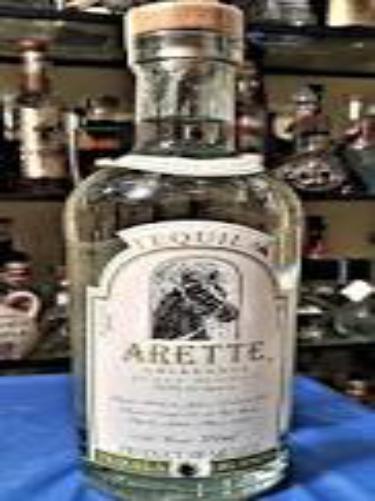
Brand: Arette
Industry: Food